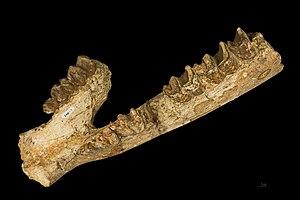
Le Langhien est, dans l'échelle des temps géologiques de l'ICS, le troisième étage géologique de la série du Miocène. Il s'étend de 15,97 à 13,82 millions d'années. Il fait suite au Burdigalien et précède le Serravallien.
Sansan est une commune française située dans le département du Gers en région Occitanie.